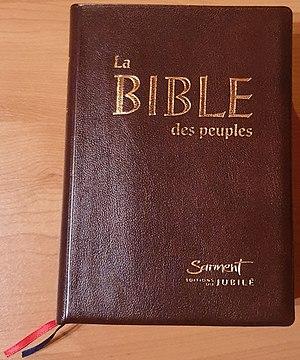
La Bible des peuples (éd. s.d.) en petit format.
La Bible des Communautés chrétiennes est une traduction de la Bible en langue anglaise à l'origine conçue et publiée aux Philippines. Cette traduction a été adaptée en une dizaine de langues dont le français sous le nom de La Bible des Communautés chrétiennes puis de La Bible des Peuples.